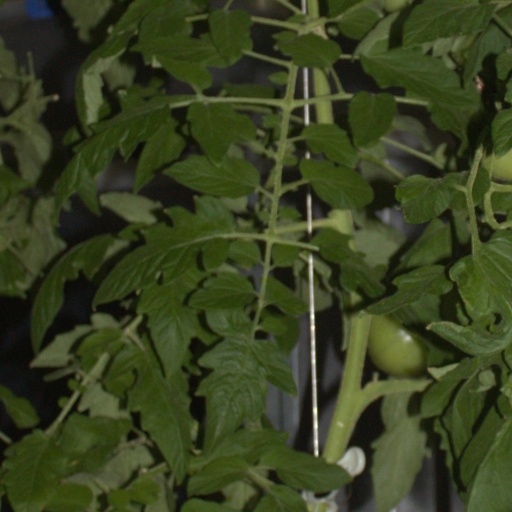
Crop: tomato